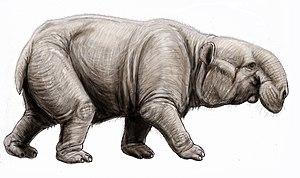
Barytherium est un genre éteint de très grand proboscidiens primitifs la famille éteinte des Barytheriidae qui vivait à la fin de l'Éocène et au début de l'Oligocène en Afrique du Nord.